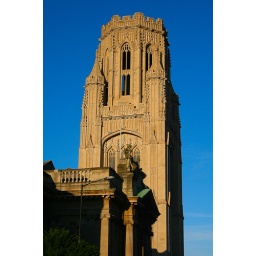
The tower at the top of Bristol's Park Street in evening light. The building in front is the museum.